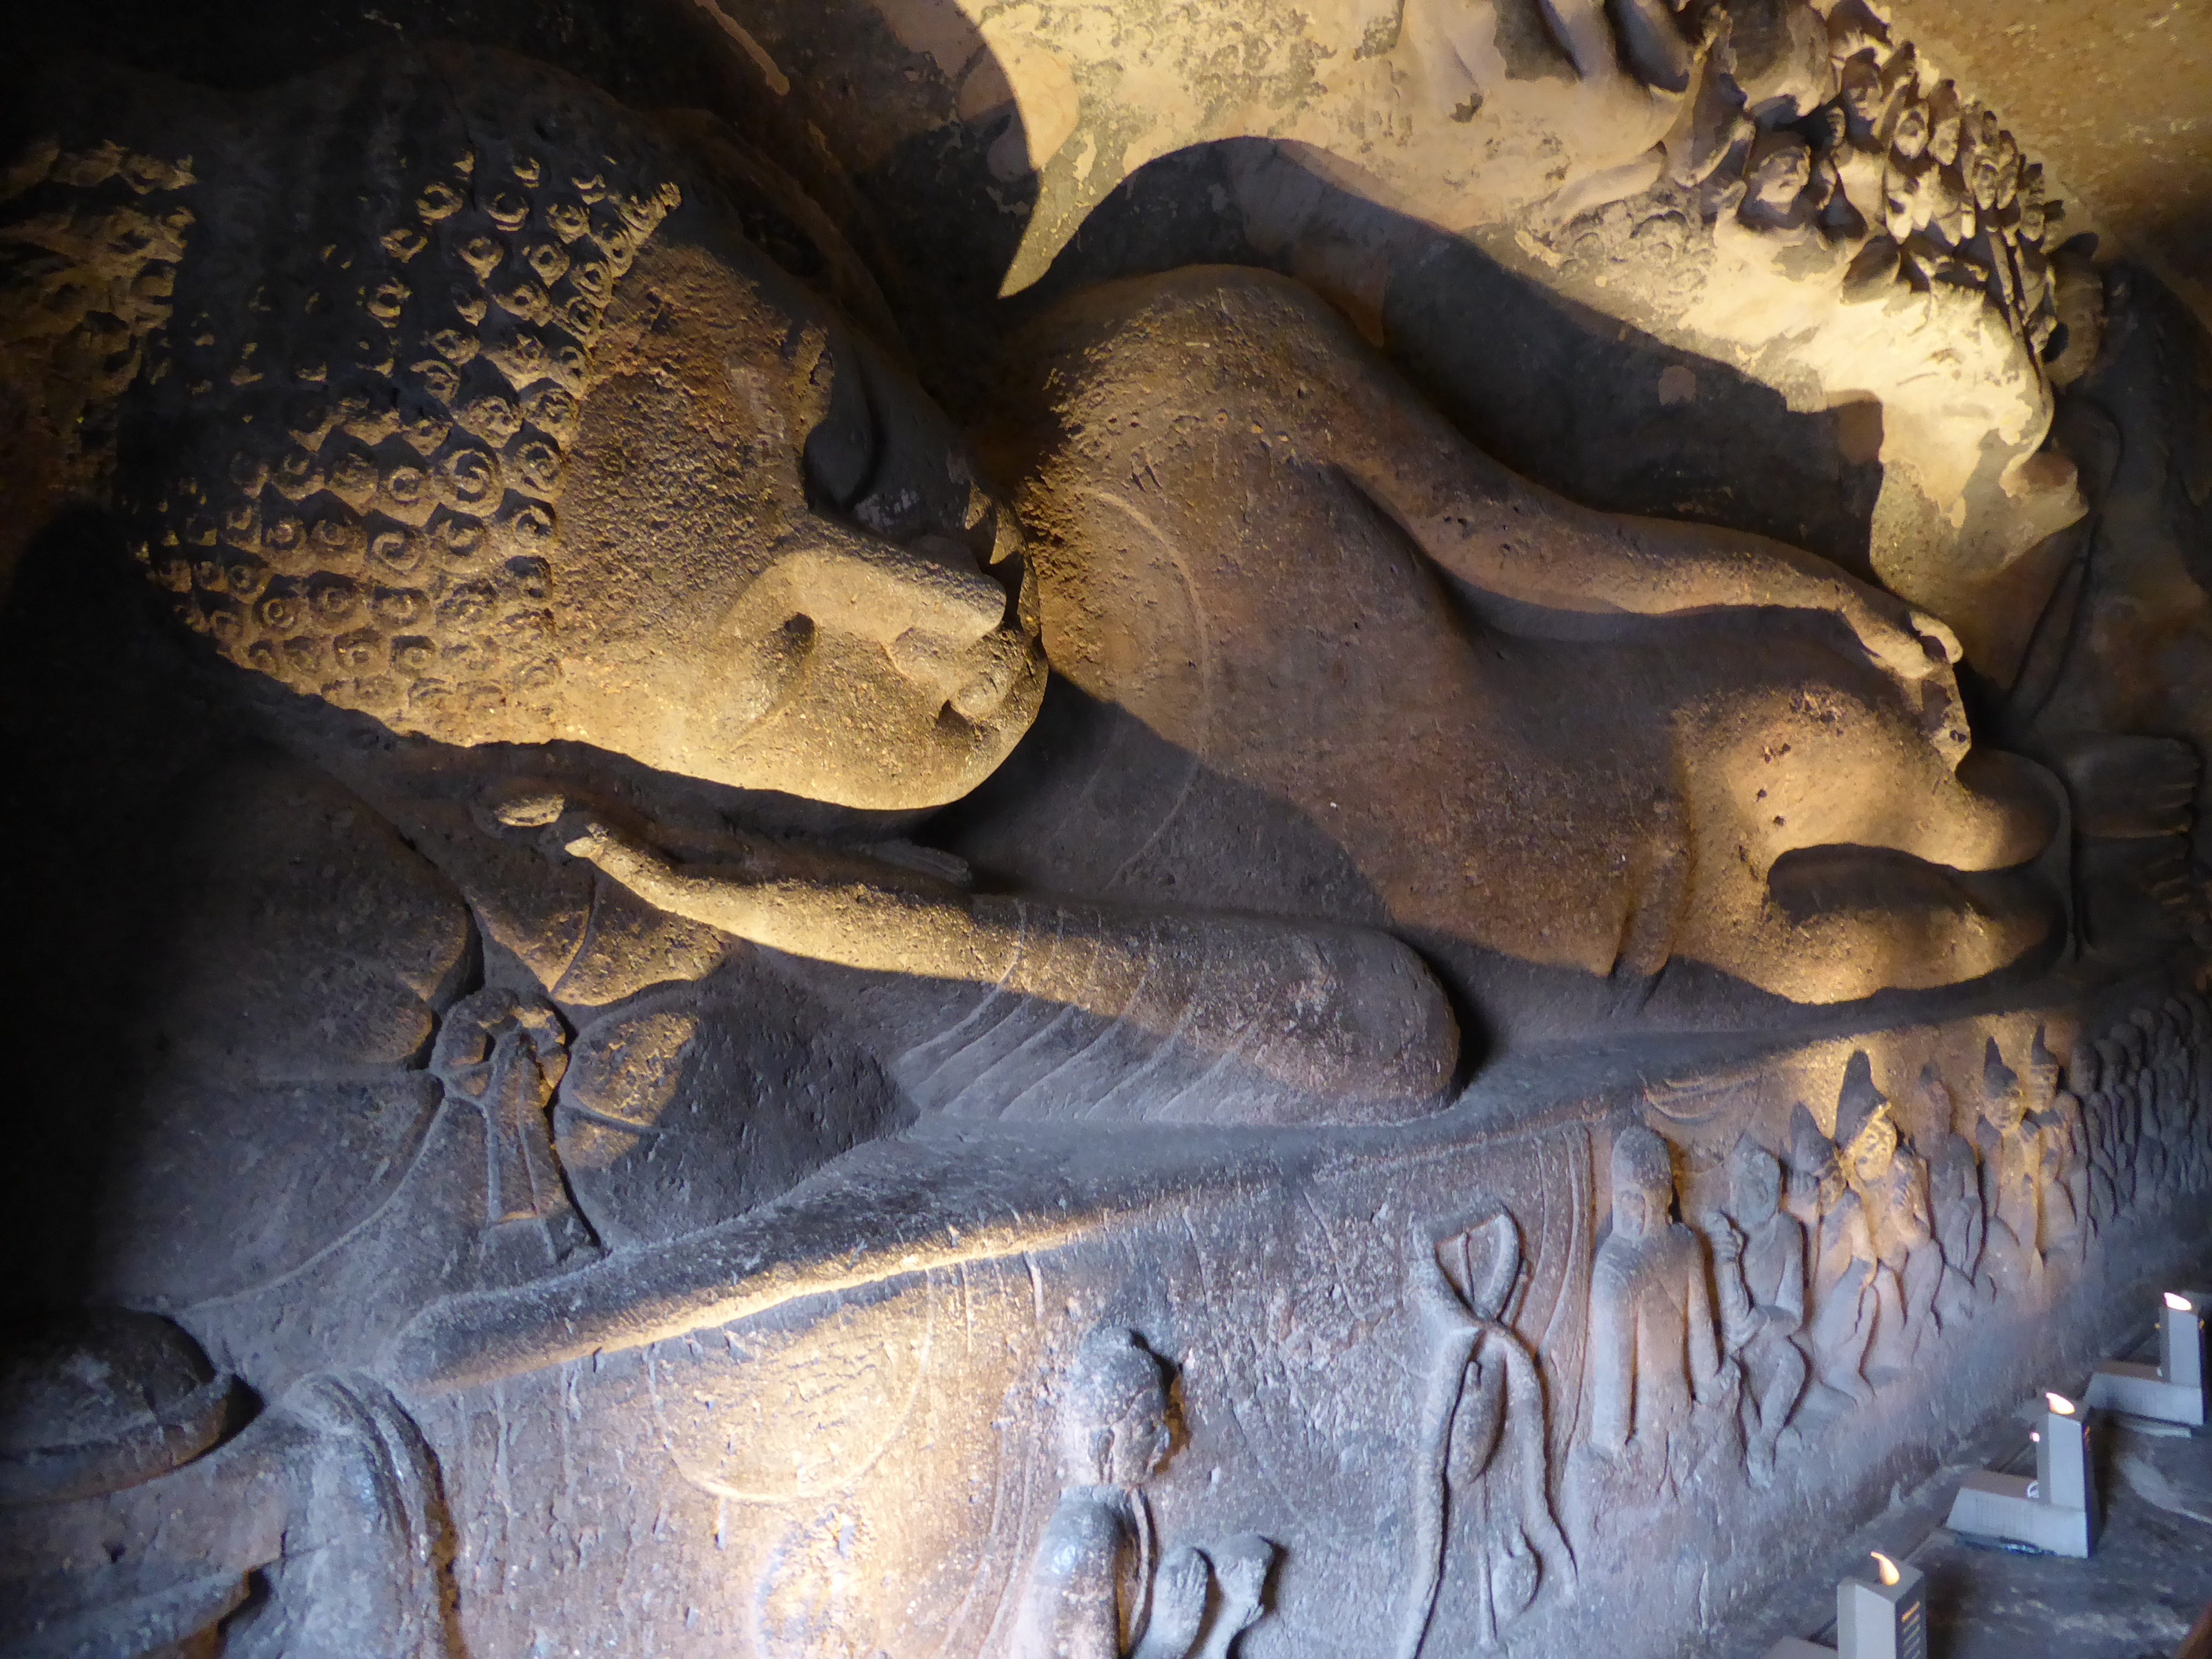
rock, wood, stone, formation, statue, cave, buddhist, buddhism, grotto, sculpture, art, temple, buddha, worship, heritage, india, sacred, carving, destination, maharashtra, exquisite, stone carving, ajanta, ellora, ancient history